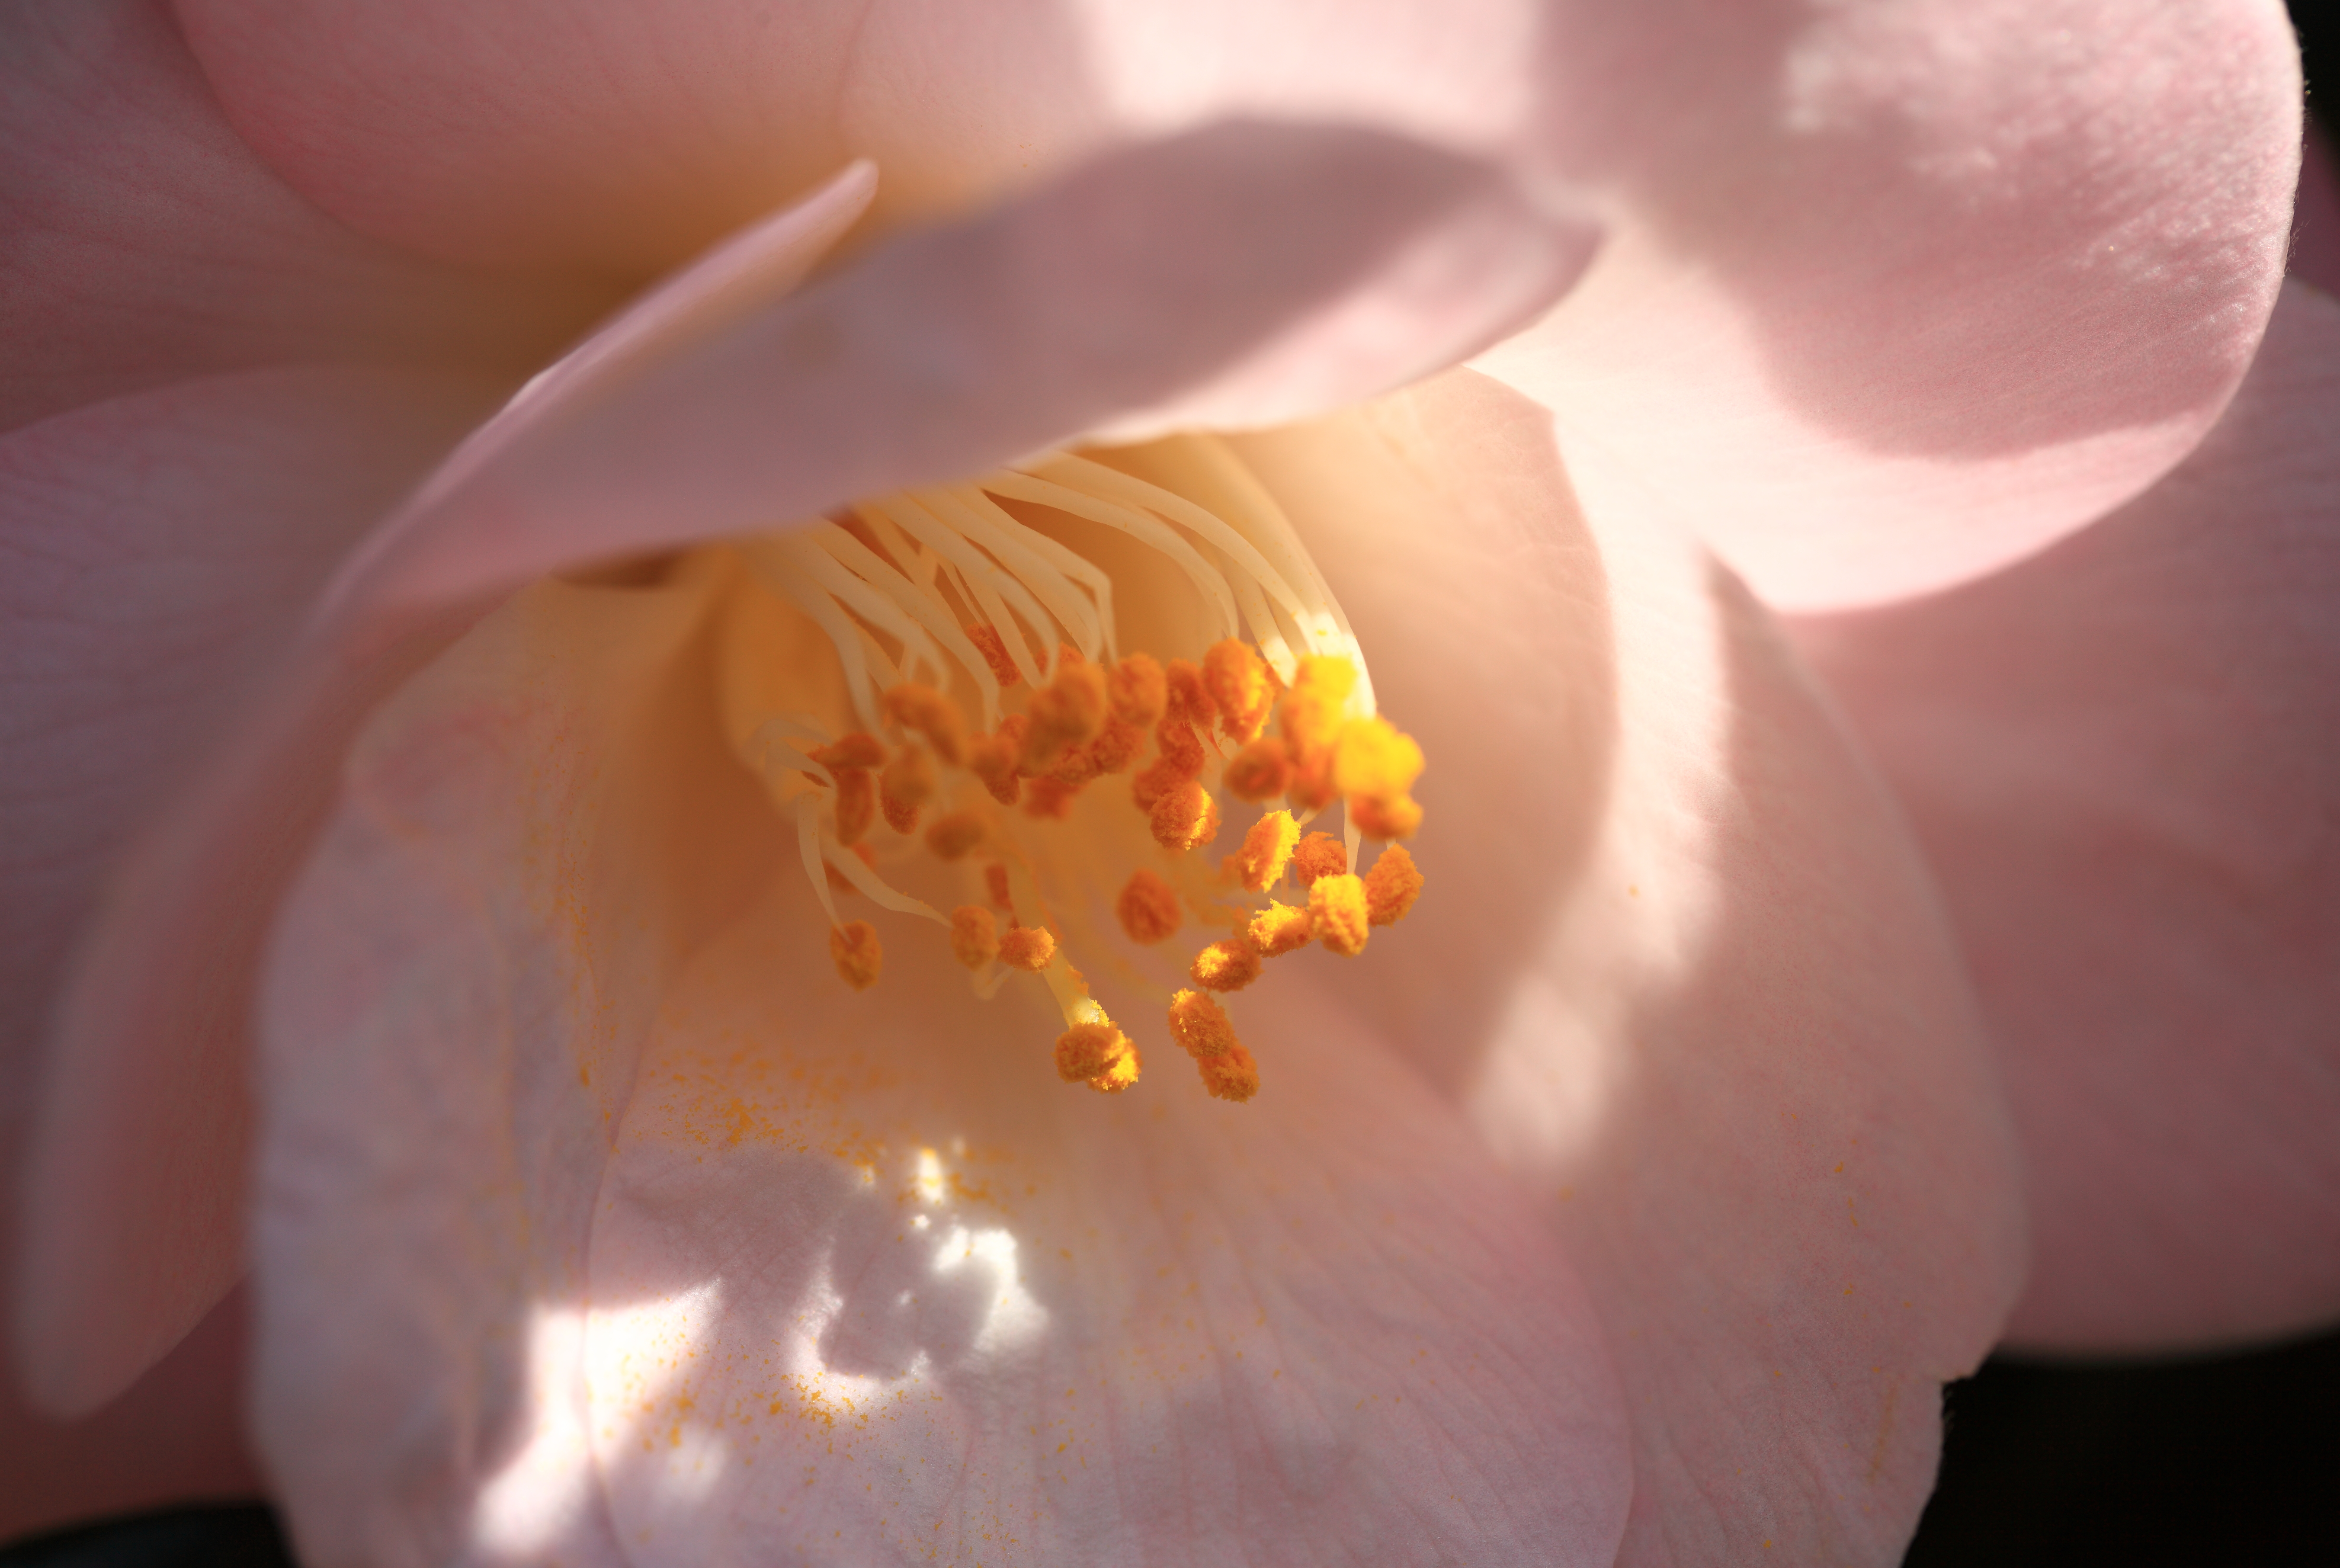
blossom, plant, photography, flower, petal, pollen, high, yellow, pink, flora, close up, 5d, hires, markii, hi, res, resolution, camellia, macro photography, flowering plant, land plant